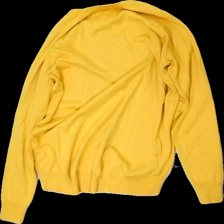
View: back
Type: Sweater
Category: Ladies
Brand: Holly And Whyte (Lindex)
Colors: Yellow
Material: 100% viscose
Cut: Regular, C-collar
Size: S
Season: All
Price range: 50-100
Recommended usage: Reuse
Comment: washed out, crooked seam